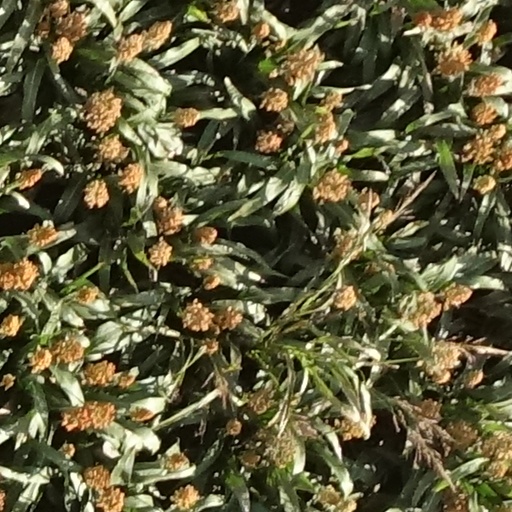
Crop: sorghum